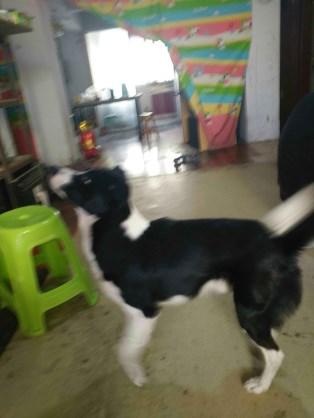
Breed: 2594-n000109-Border_collie